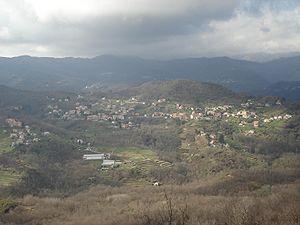
Lumarzo est une commune italienne de la ville métropolitaine de Gênes dans la région Ligurie en Italie.